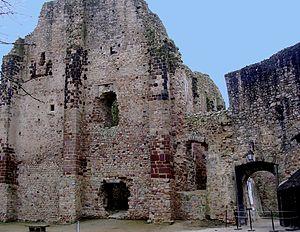
Donjon de Sainte-Suzanne (Mayenne) est un château fort du XIᵉ siècle.